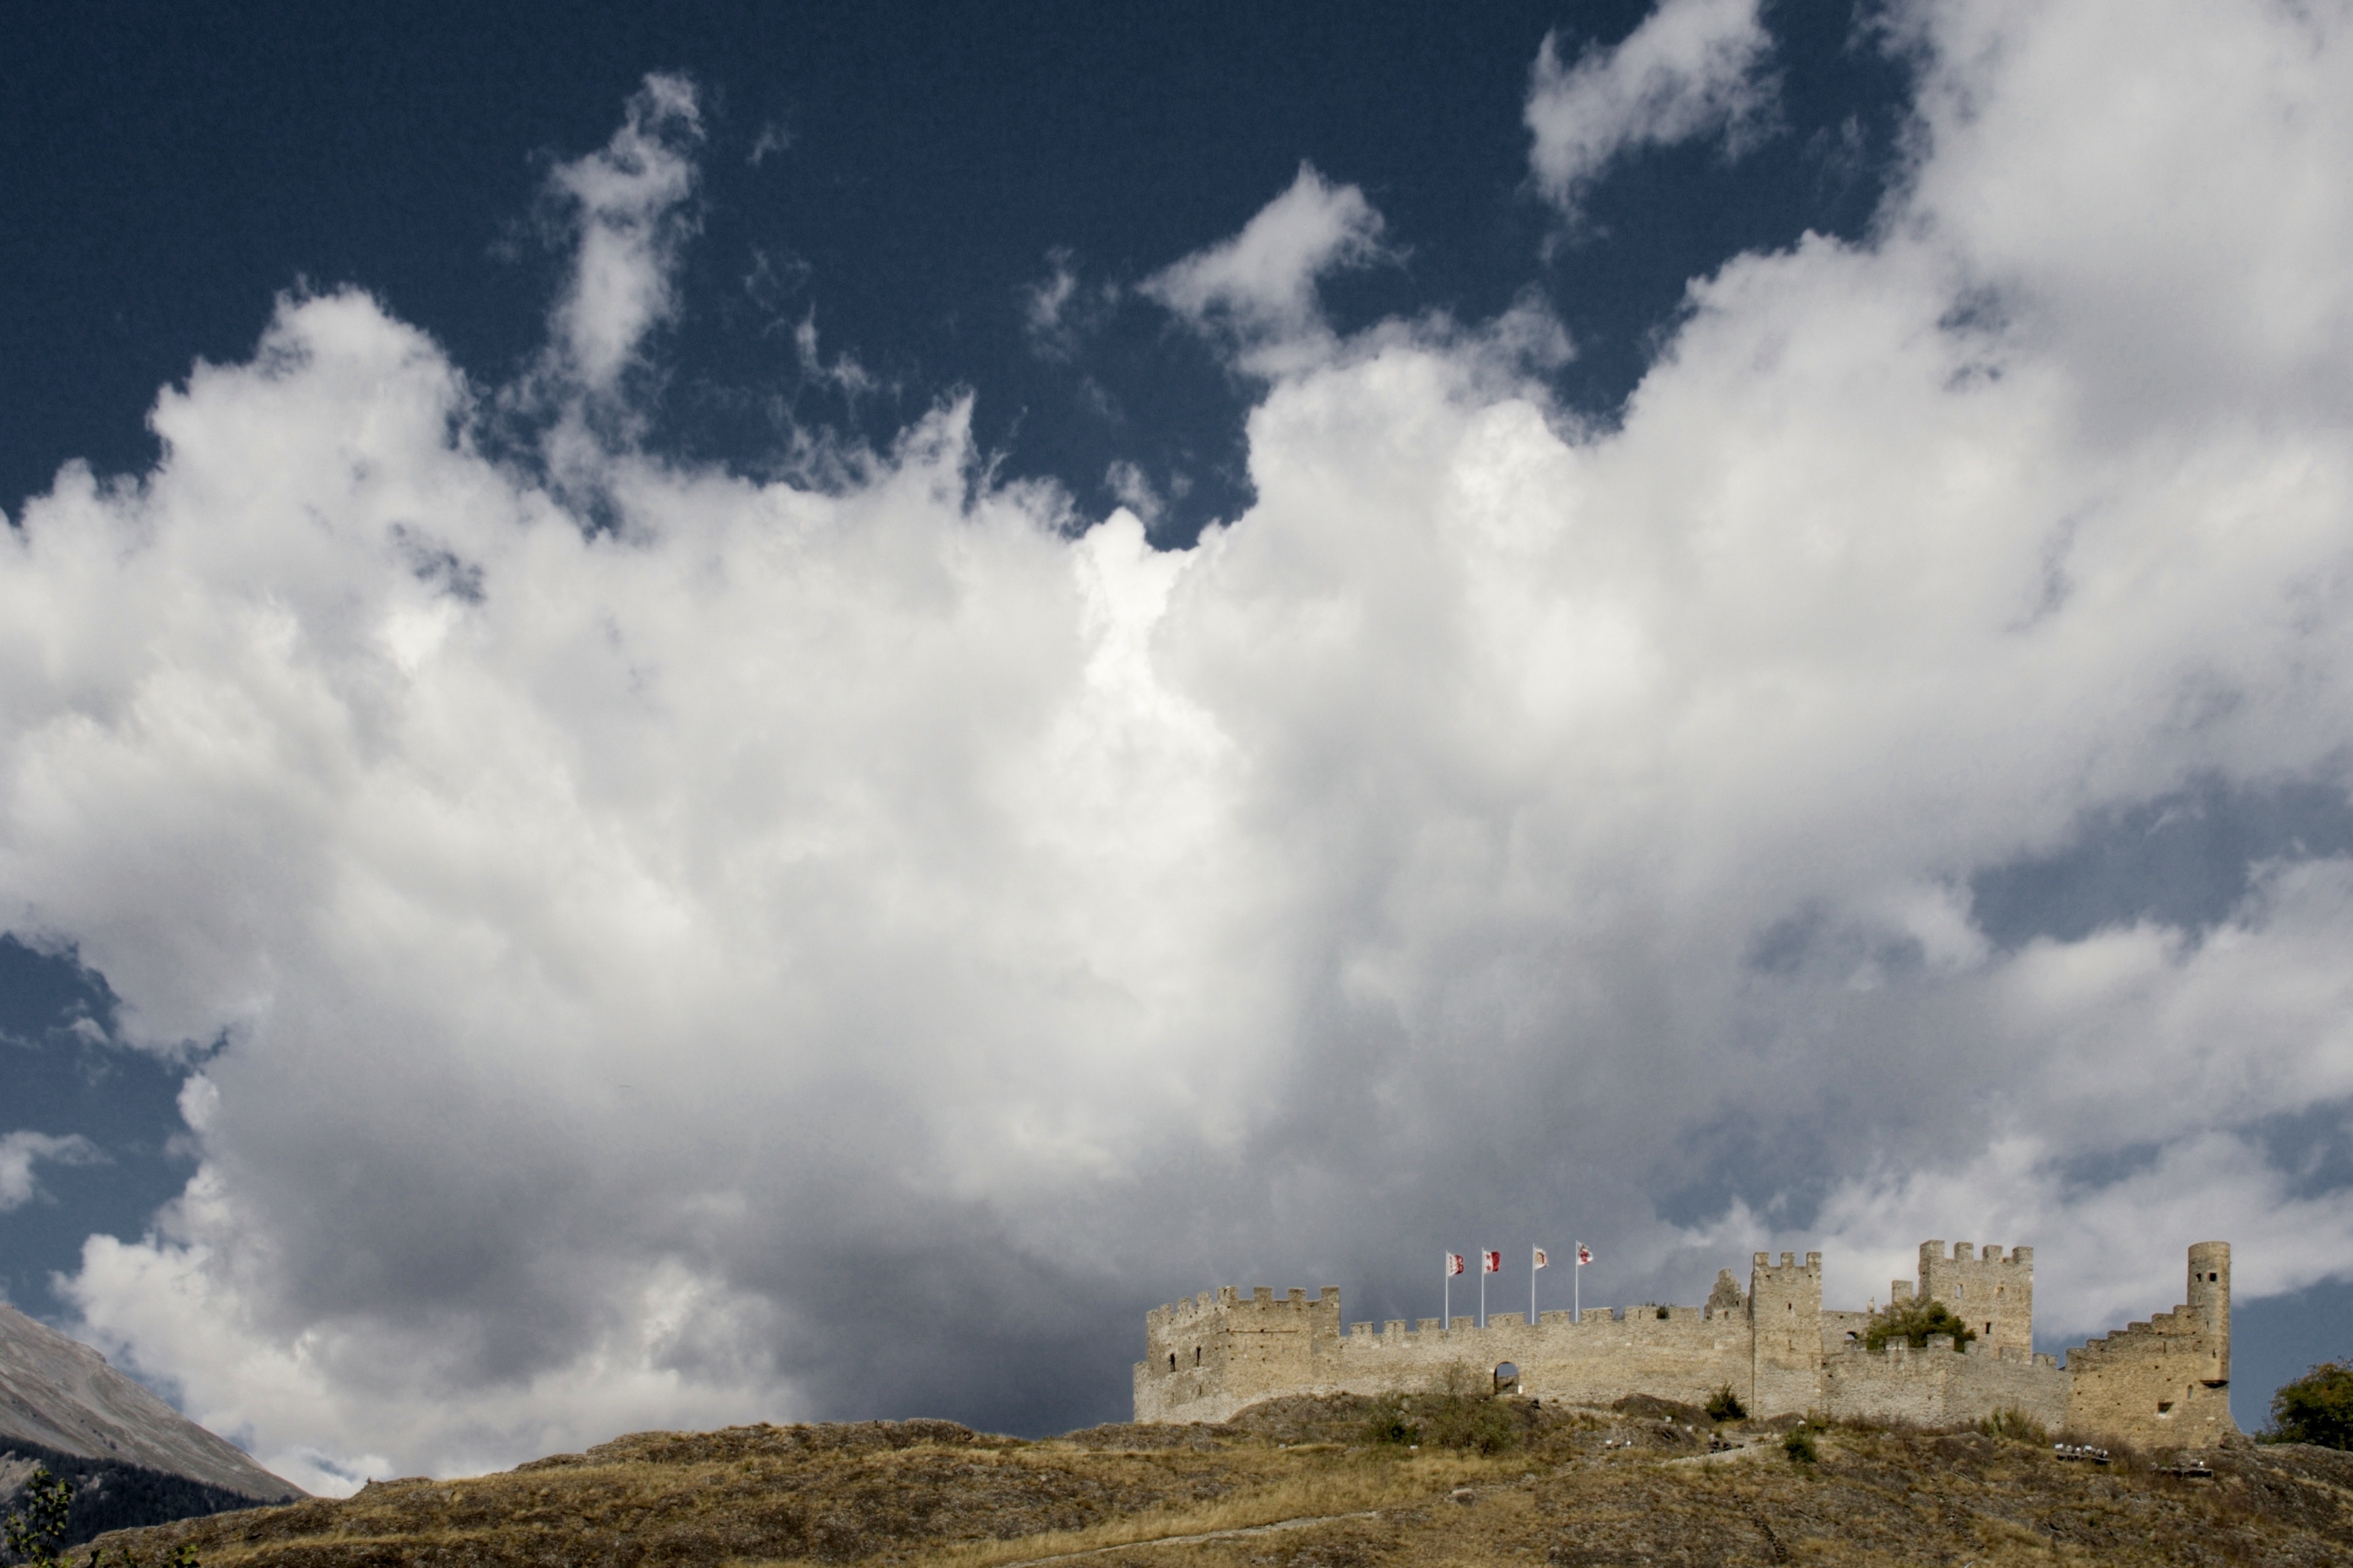
landscape, nature, horizon, mountain, cloud, sky, sunlight, hill, wind, weather, cumulus, plateau, switzerland, valais, rural area, meteorological phenomenon, sion, mountainous landforms, ch teau de tourbillon